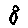
Label: 8